Kamel Chafni

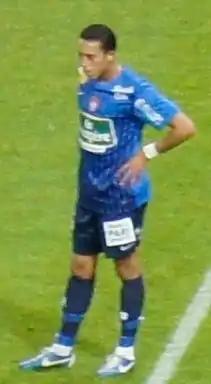
Chafni in 2012

Kamel Chafni (Arabic: كمال الشافني; born 11 June 1982) is a former professional footballer who played as a midfielder.